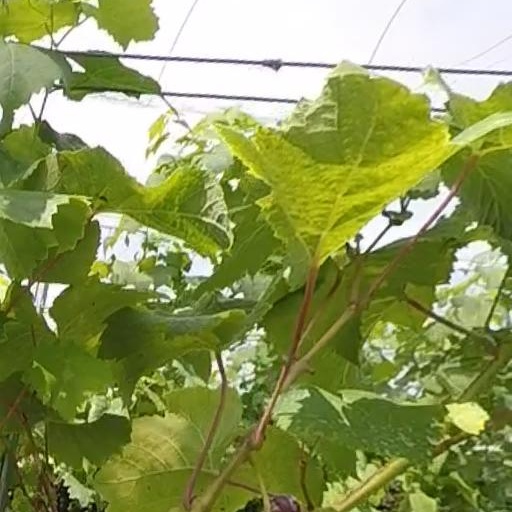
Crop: grape